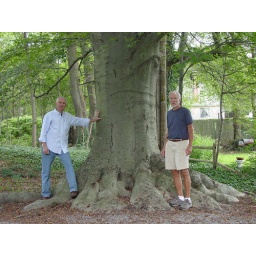
This Beech tree was probably growing at the time the house was built in 1680